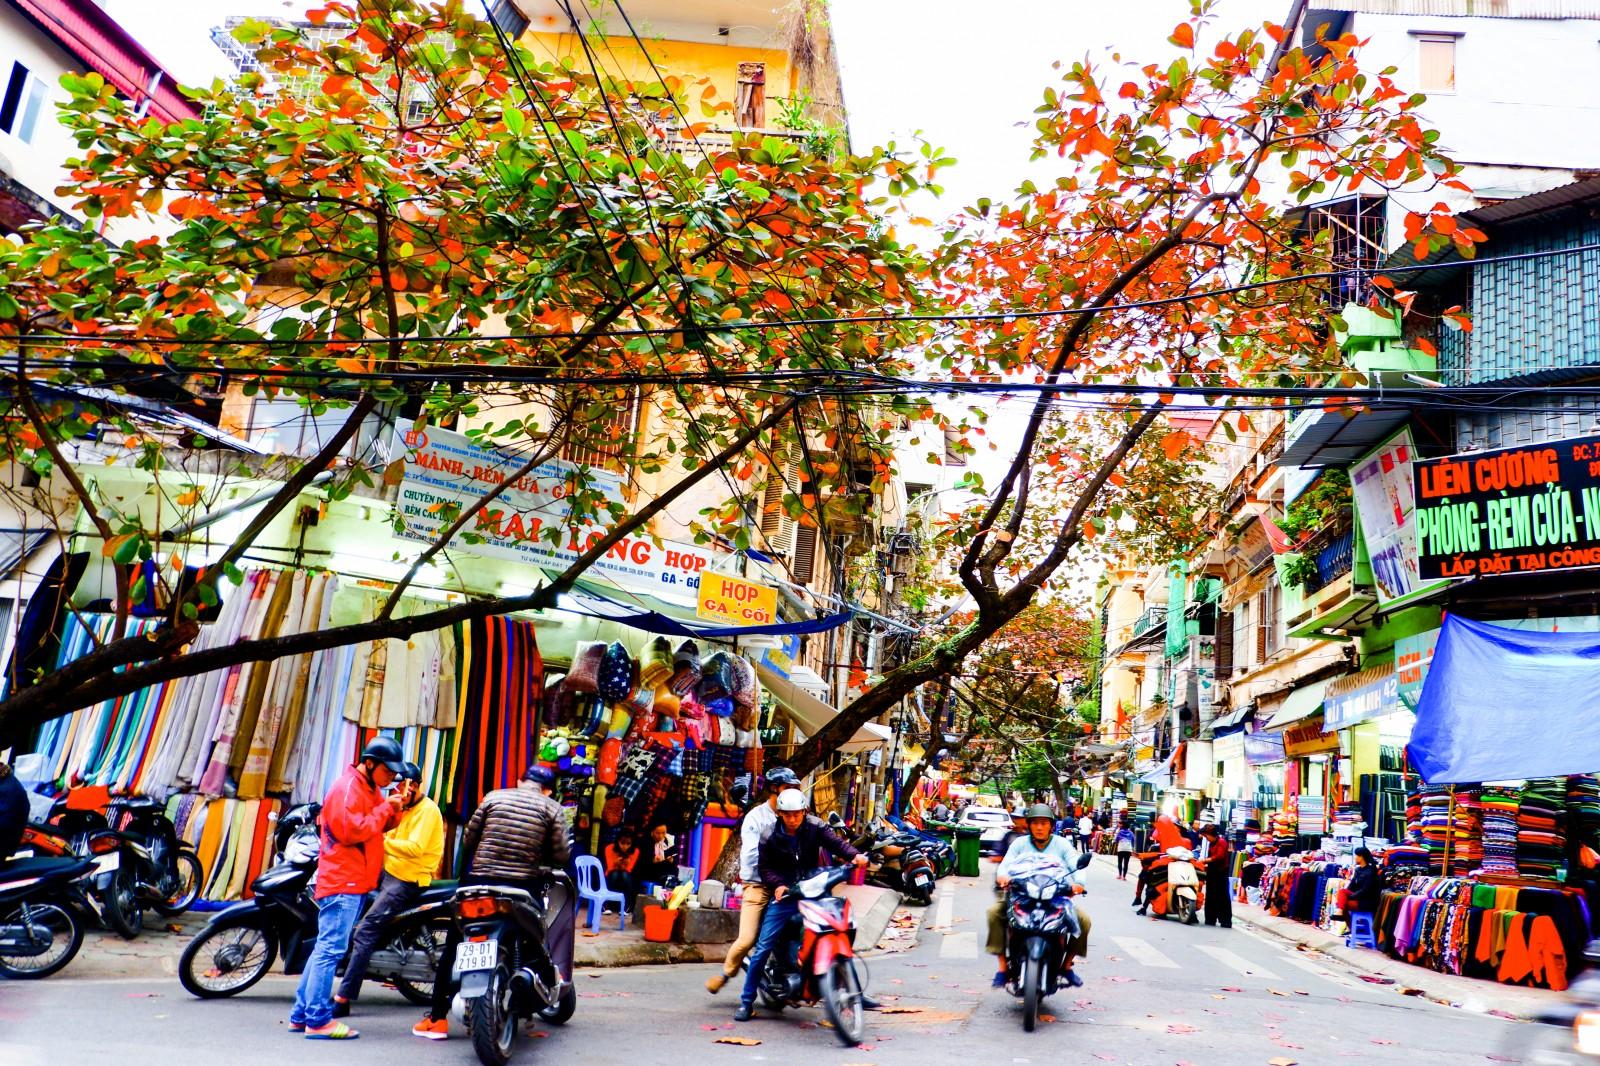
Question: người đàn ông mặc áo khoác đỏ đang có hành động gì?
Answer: người đàn ông mặc áo khoác đỏ đang chuẩn bị châm một điếu thuốc lá